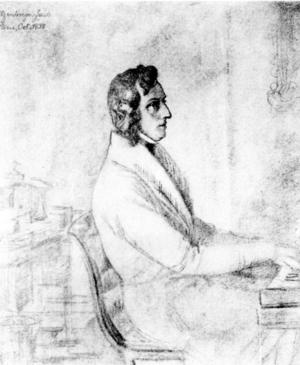
Frédéric Chopin / Værker / Præludier
Chopin ved klaveret (1838) kort før rejsen til Mallorca.
Frédéric François Chopin var en polsk komponist og klavervirtuos af polsk-fransk afstamning. Han betragtes som en af de vigtigste repræsentanter for den romantiske periodes musik. Chopin blev født i Żelazowa Wola, en landsby i Hertugdømmet Warszawa. Han voksede op i Warszawa, hvor han også fik sin musikalske uddannelse. Han nåede at komponere mange værker for klaver, inden han i 1830 i en alder af 20 år, forlod Polen umiddelbart før Novemberopstanden.